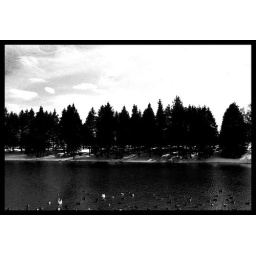
ducks in pine view cemetary